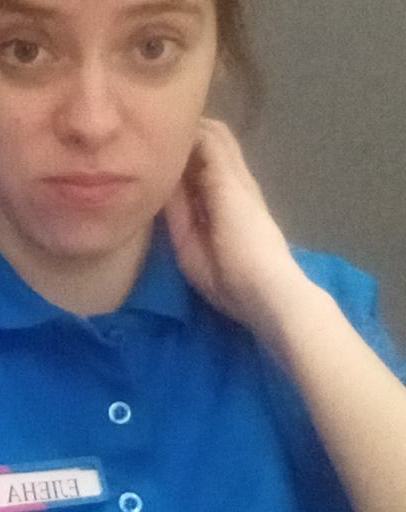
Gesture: no_gesture